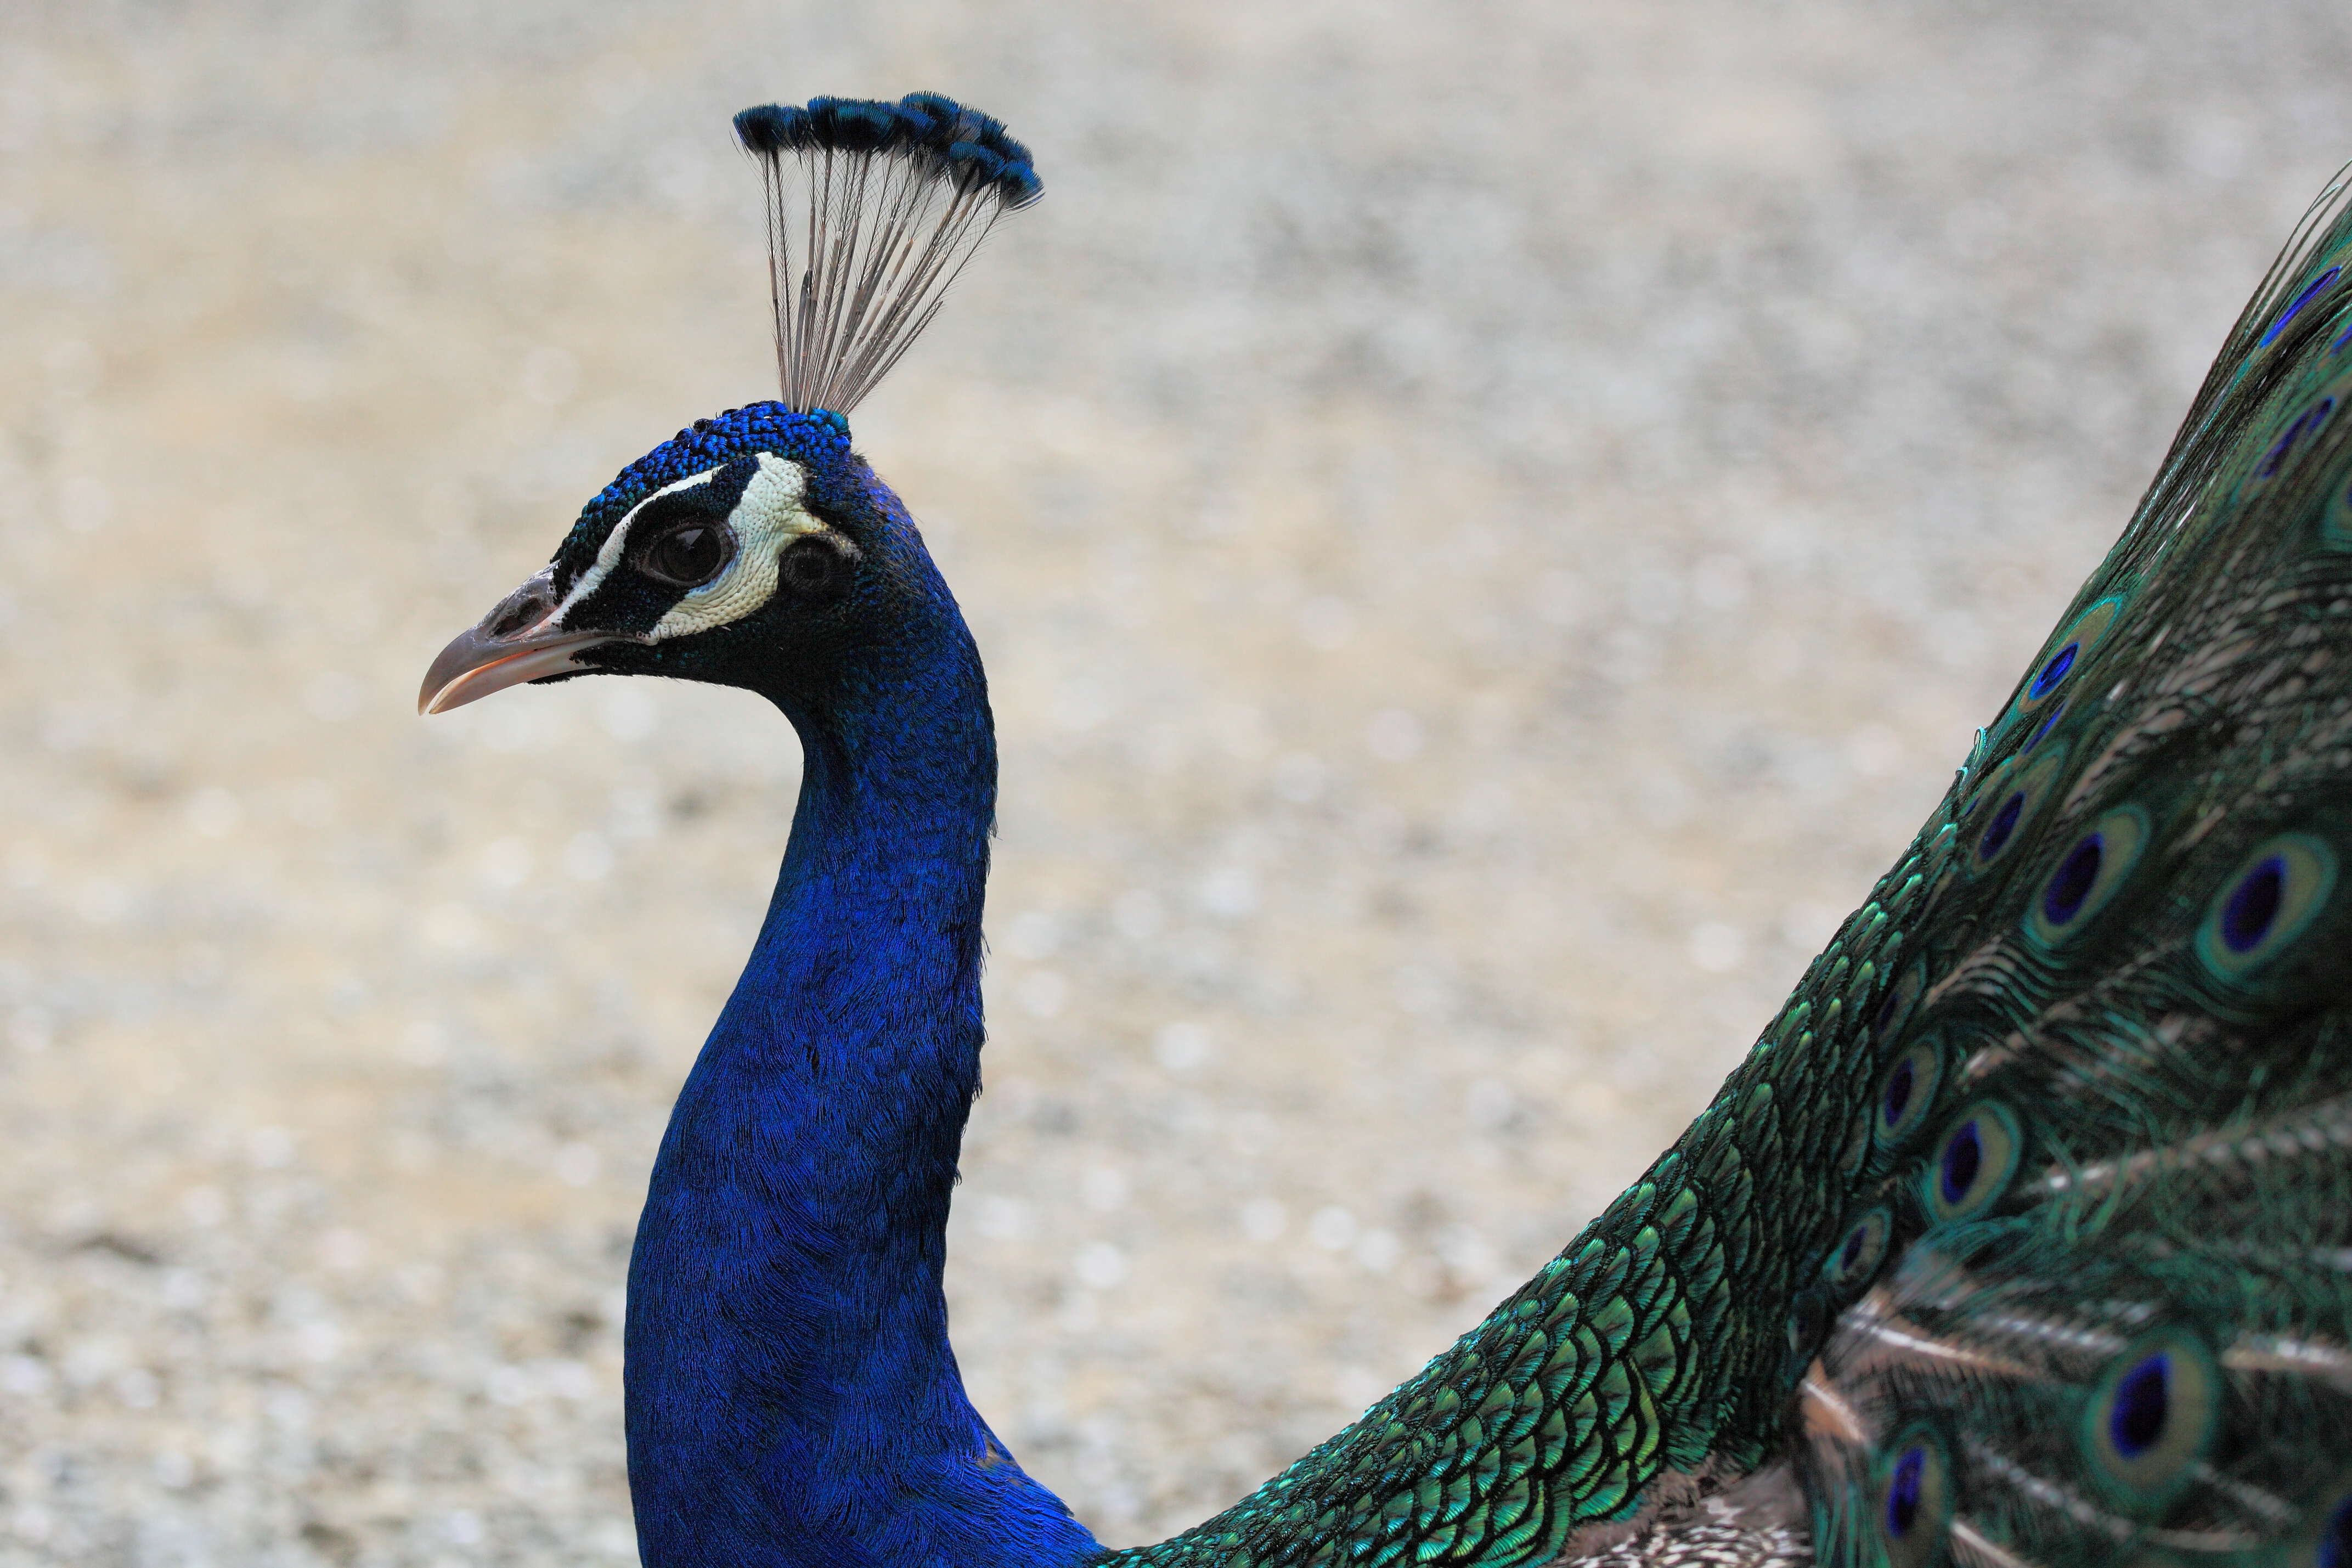
nature, bird, wing, wildlife, high, beak, blue, fauna, peacock, close up, vertebrate, 5d, hires, peafowl, indian, pavo, cristatus, markii, water bird, hi, res, resolution, 5photosaday, ibaraki, sakuragawa, amabikikannon, taxonomy binomial pavocristatus